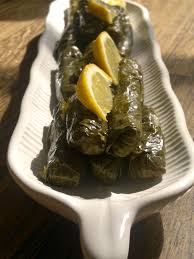
Yemek: yaprak_sarma